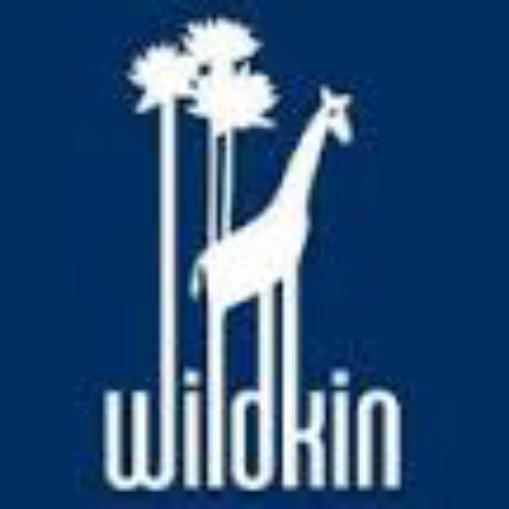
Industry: Necessities